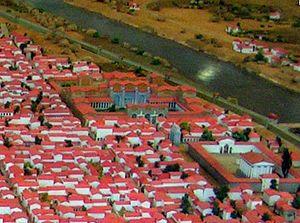
Les thermes de Barbara à Trèves sont les thermes romains les plus grands du nord des Alpes. Comme les autres édifices romains de Trèves, ils ont été inscrits en 1986 au patrimoine mondial de l'UNESCO.